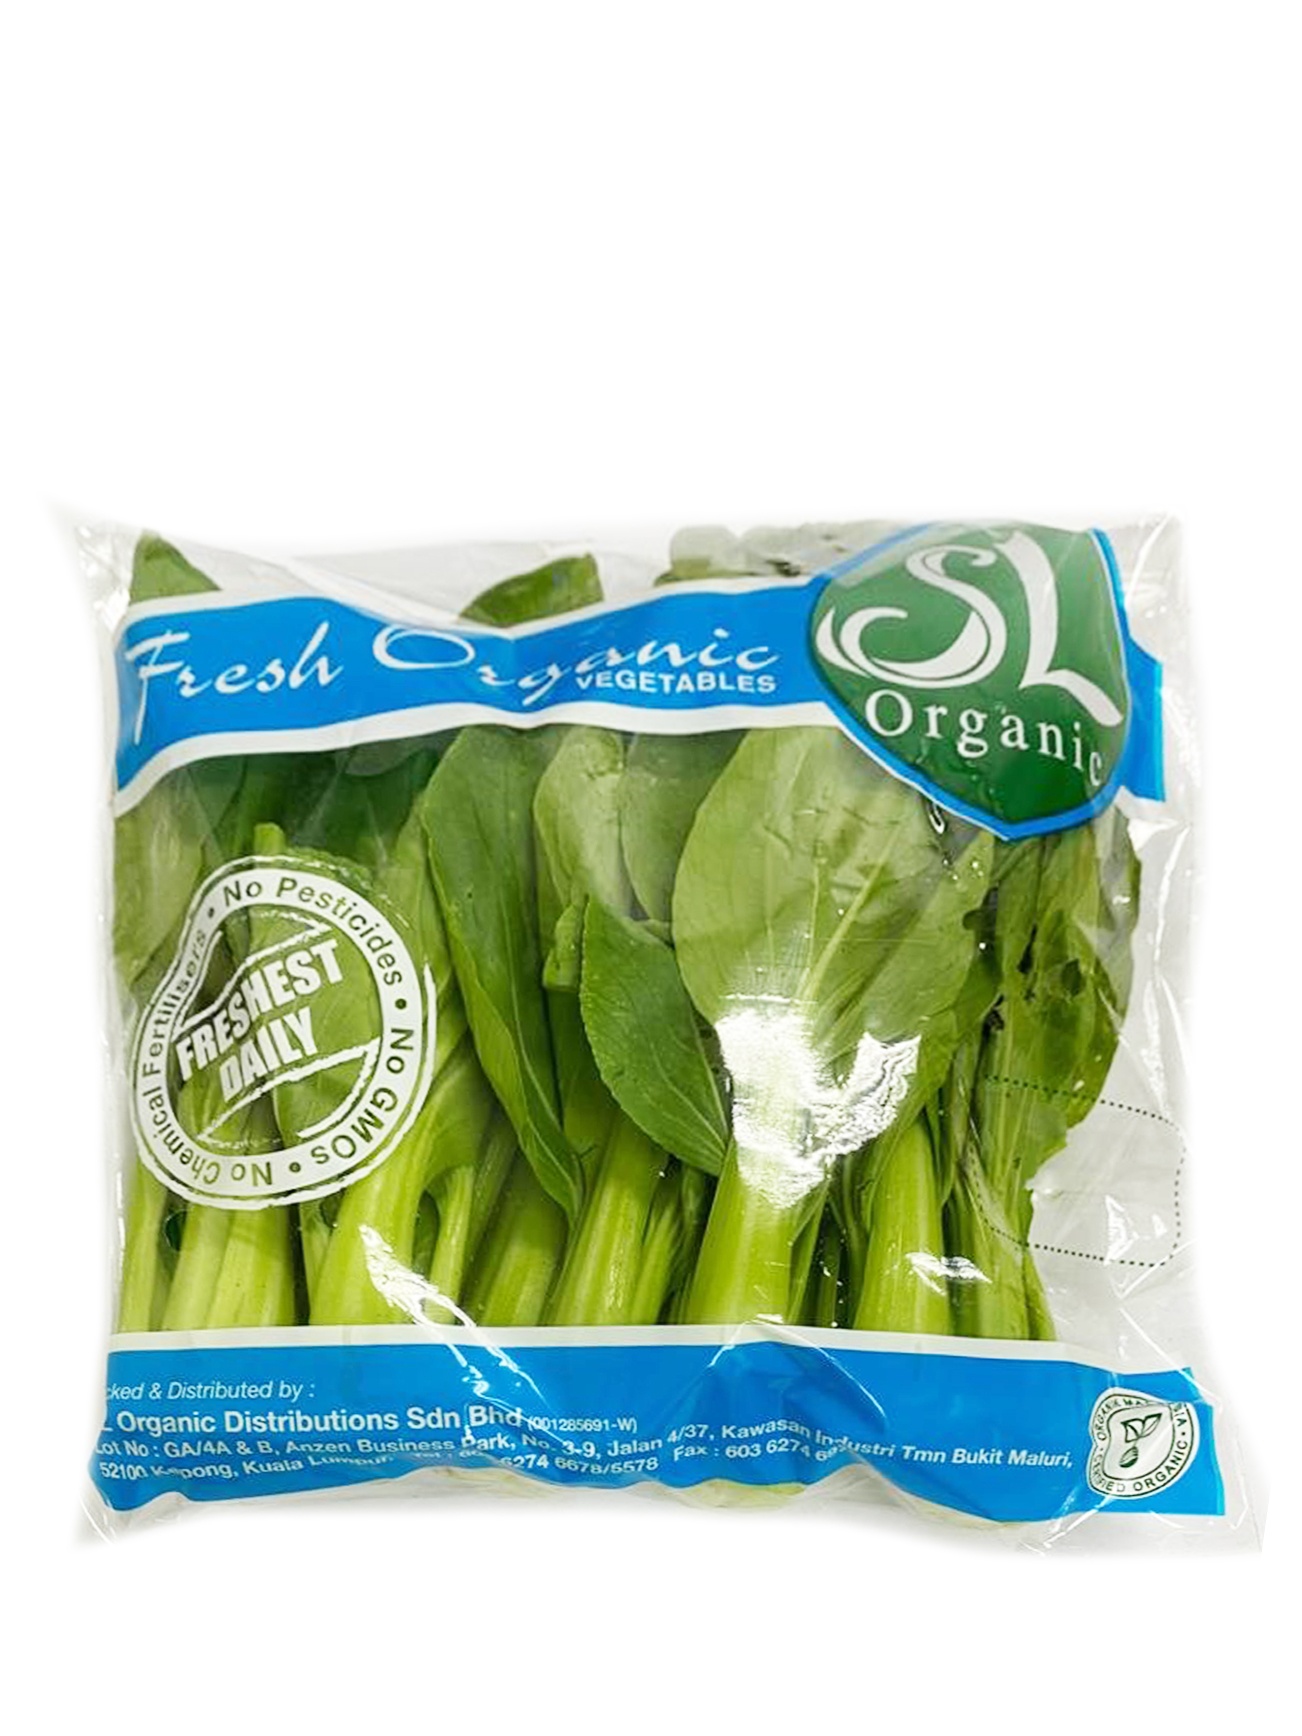
SL ORG SIEW PAK CHOY 250G
SL ORG SIEW PAK CHOY 250G
Brand: SL
Category: Food, Beverages & Tobacco > Food Items > Fruits & Vegetables > Fresh & Frozen Vegetables > Greens > Bok Choy